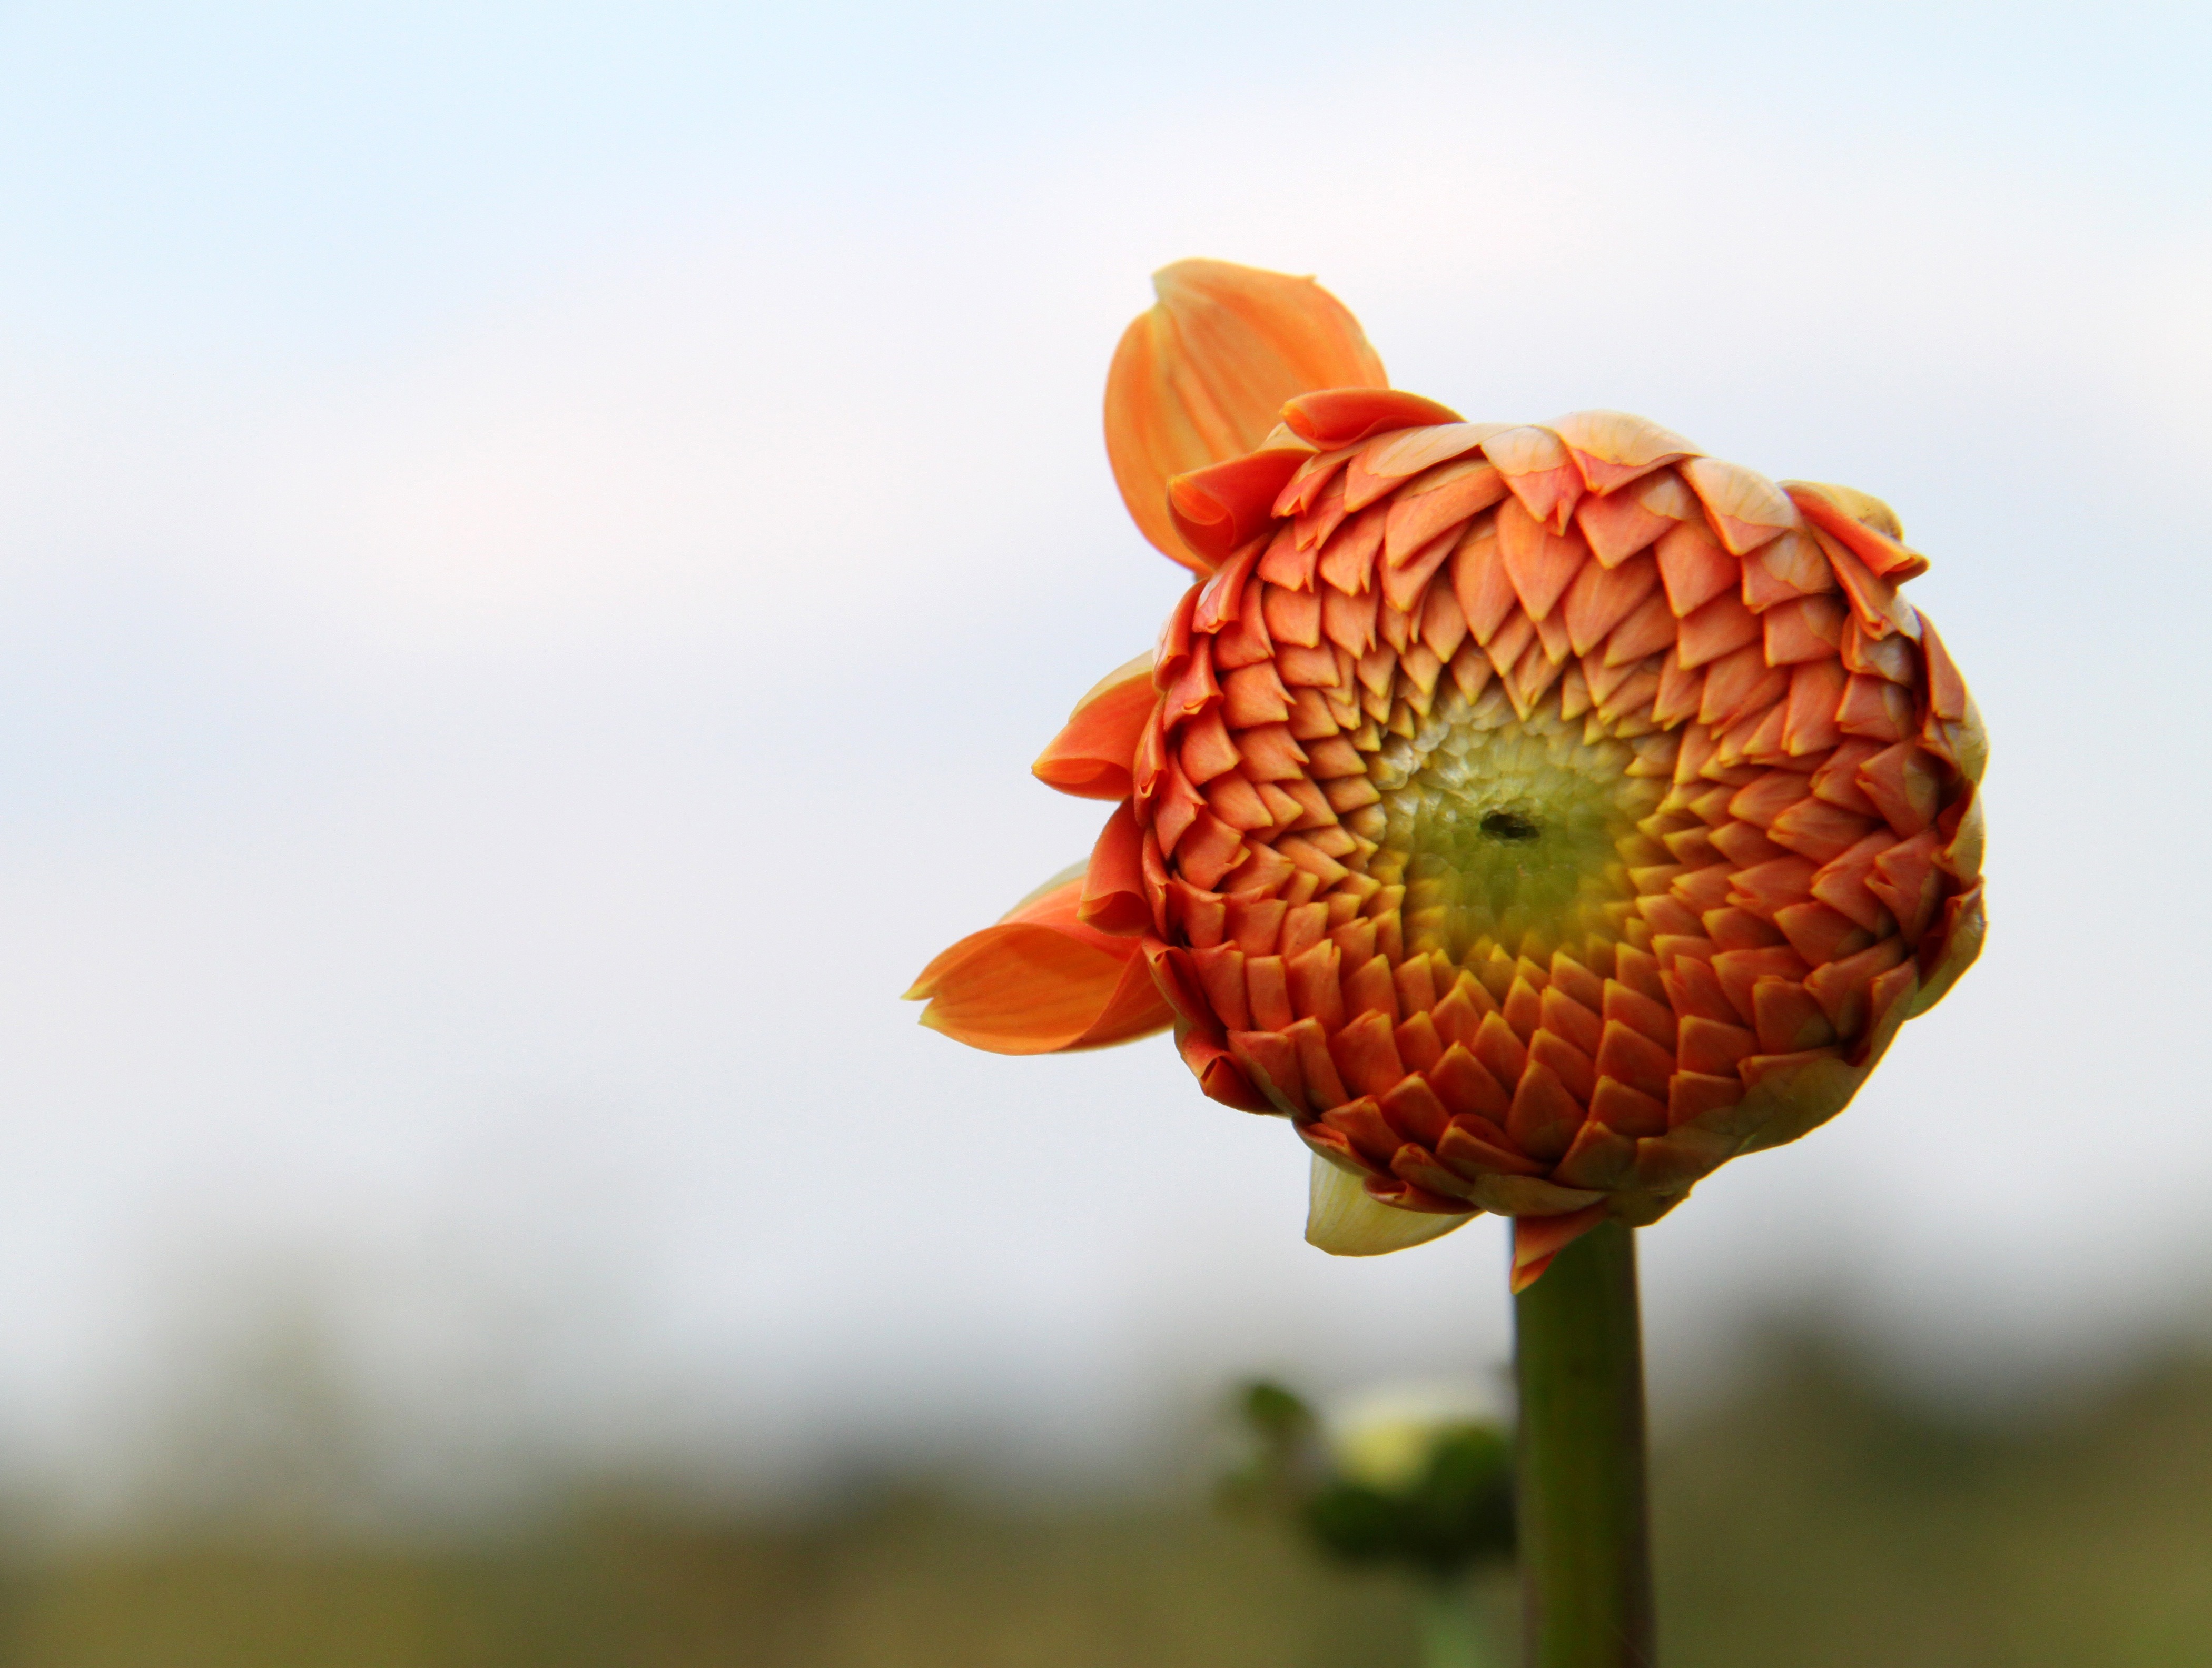
nature, plant, photography, stem, leaf, flower, petal, bloom, summer, spring, macro, botany, yellow, flora, sunflower, wildflower, close up, outside, hdr, lovely, beautiful, macro photography, flowering plant, daisy family, plant stem, land plant